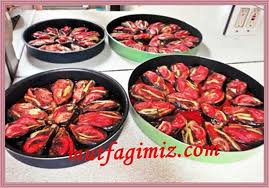
Yemek: karniyarik